Kahaimoelea

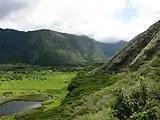
The residence of Kahaimoelea was in Waipio Valley.

Kahaimoelea was a Hawaiian chief, who ruled as the "Aliʻi Nui" of Hawaii from 1285 to 1315. He was the sovereign king or chief of the island of Hawaii. He is sometimes referred as Kahai IV or Kahiamoeleaikaaikupou.